Lotus Excel

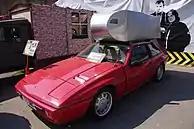
James May's 1987 Excel S.E., modified into motorhome for "Top Gear."

In 2010, a 1987 Excel S.E was featured in Season 15, Episode 4 of "Top Gear." Modified by James May into a motorhome, it featured a roofbox-style sleeping accommodation with a passageway to the car's interior.